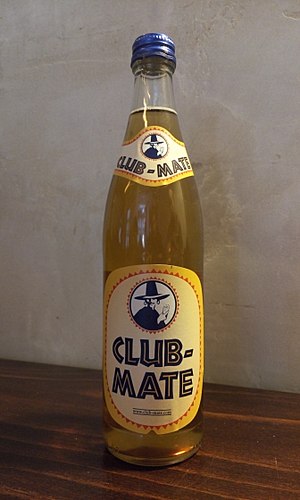
Club-Mate
En flaske Club-Mate
Club-Mate er en koffein- og kulsyreholdig drik baseret på mate-ekstrakt brygget af Brauerei Loscher i nærheden af Münchsteinach, Tyskland. Drikken stammer fra 1924. Club-Mate indeholder 20 mg koffein per 100 ml.